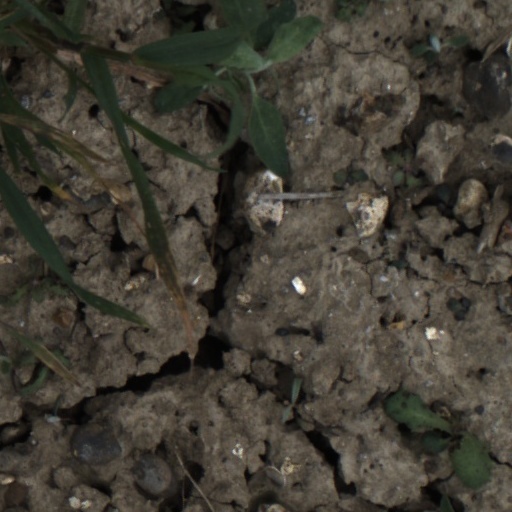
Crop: wheat